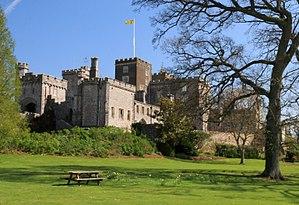
William Courtenay, 10ᵉ comte de Devon est un aristocrate et homme politique britannique du XIXᵉ siècle, qui siège aux Communes avant d'entrer à la Chambre des lords après être devenu comte de Devon en 1835.
Sir William Courtenay, 2ᵉ baronnet du Château de Powderham, Powderham, Devon, était un propriétaire terrien anglais, un membre éminent de la gentry et politicien conservateur du Devonshire qui a siégé à la Chambre des communes anglaise de 1701 à 1707 et à la Chambre des communes britannique de 1707 à 1735.
William Courtenay, 8ᵉ comte de jure de Devon était le fils aîné de William Courtenay, 7ᵉ Comte de Devon de jure et de Lady Frances Finch.